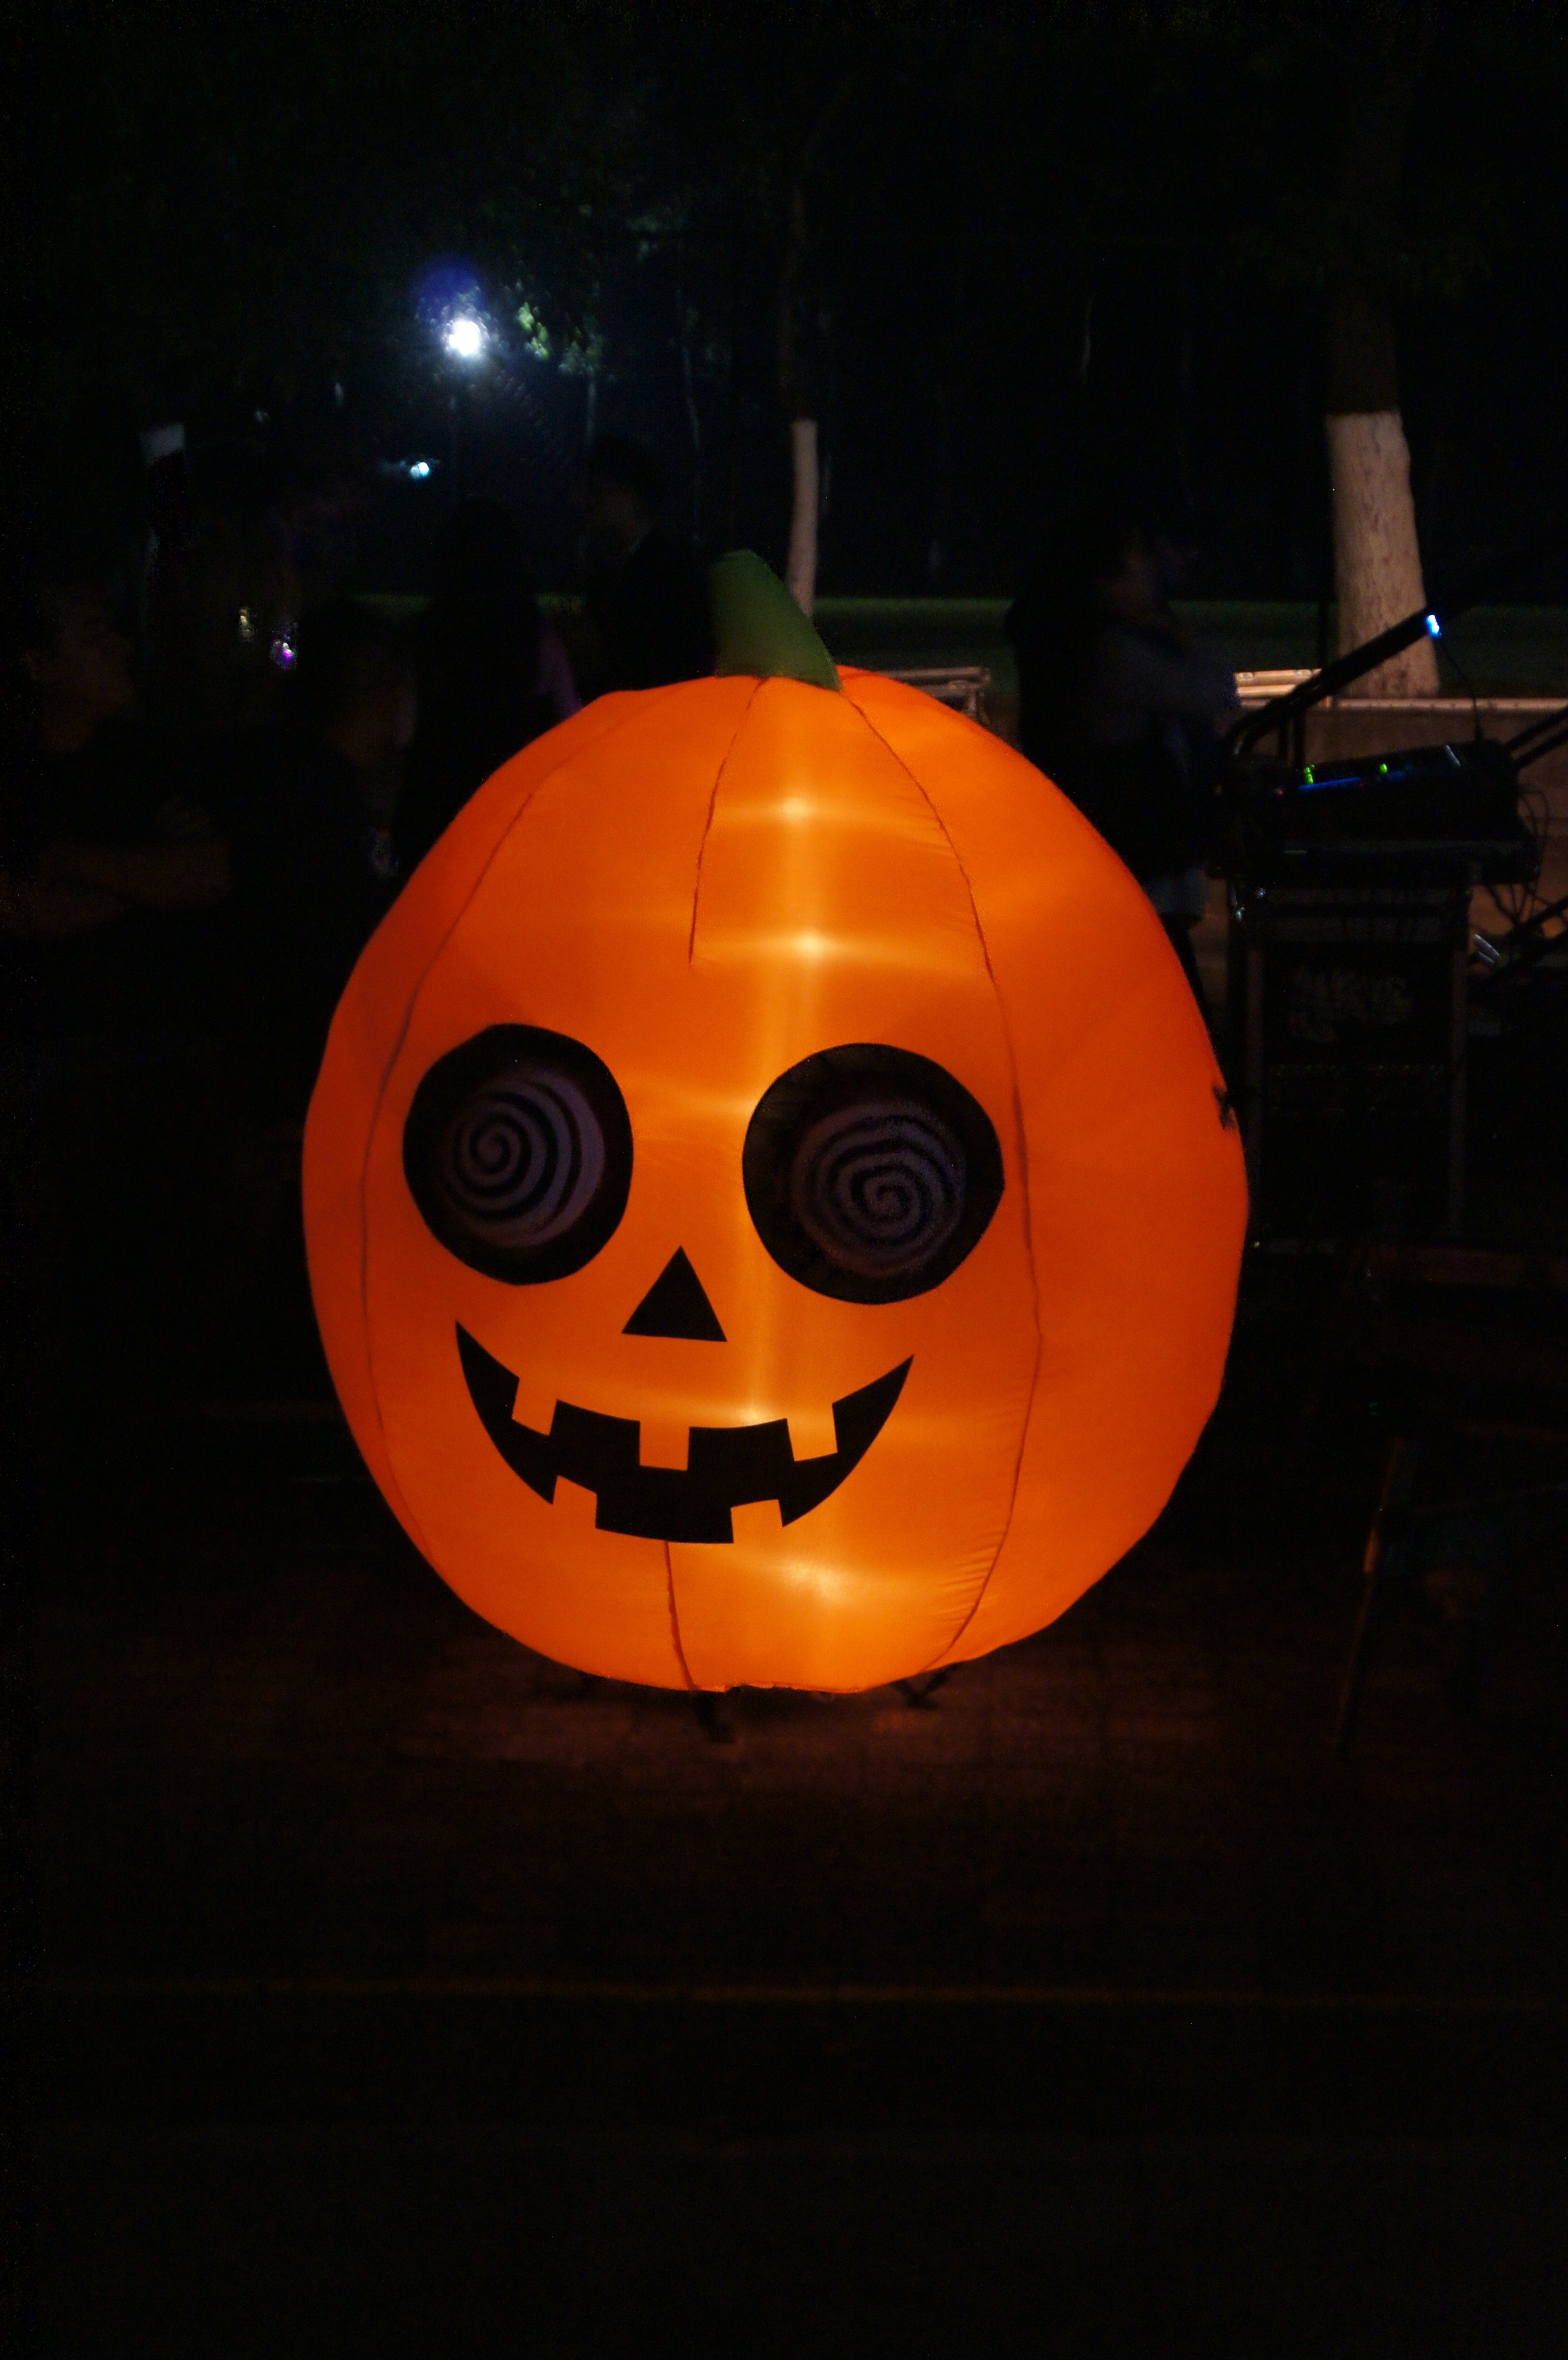
orange, pumpkin, halloween, holiday, jack o lantern, mexico, event, inflatable, day of the dead